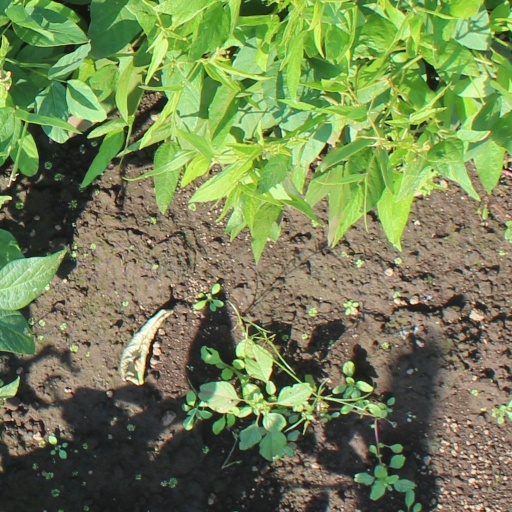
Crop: soybean